Battle of Lemnos (73 BCE)

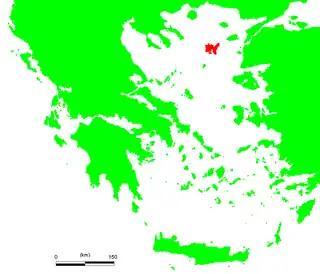
Lemnos

The Battle of Lemnos was fought on the island of Lemnos in 73 BC between a Roman fleet and a Mithridatic fleet; it was a decisive event during the Third Mithridatic War. The primary chroniclers of the battle are Appian, Cicero and Memnon, but there remain debates about the specifics in these different accounts.